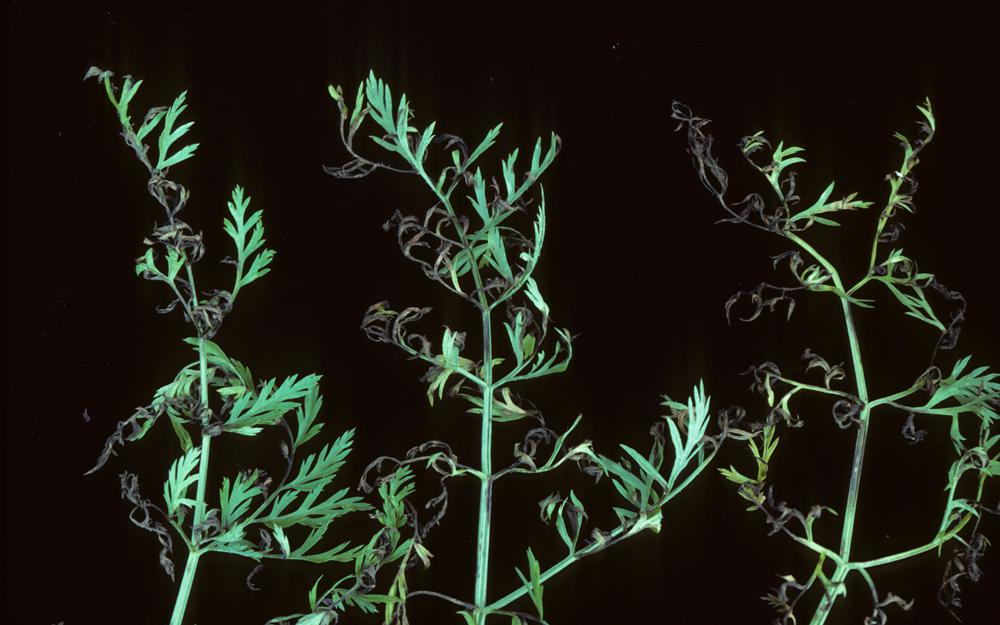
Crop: unknown
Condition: carrot_carrot_alternaria_blight